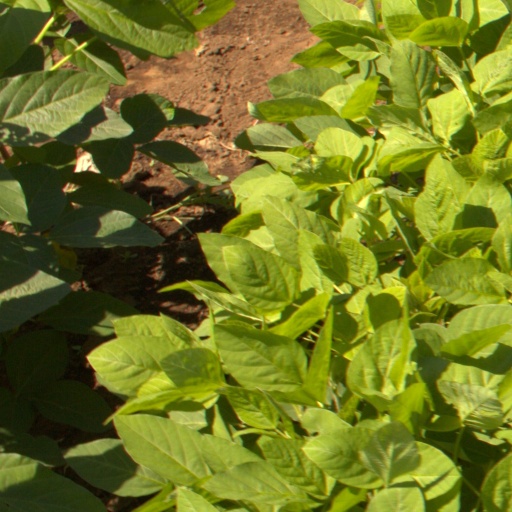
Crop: soybean